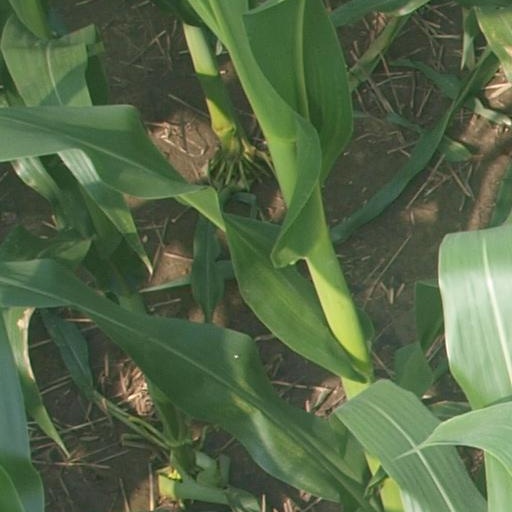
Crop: maize; corn